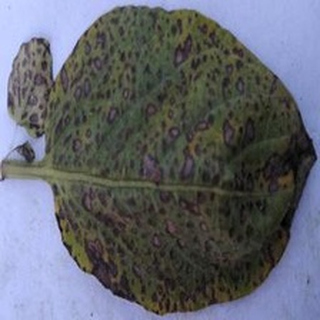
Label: potato_early_blight